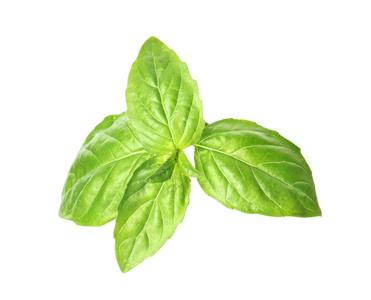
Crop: unknown
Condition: basil